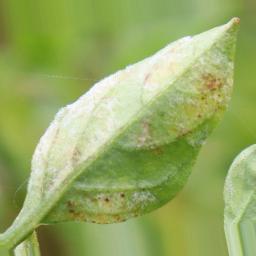
Label: powdery mildew